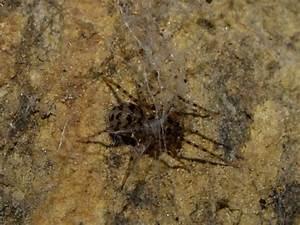
spider